Elizabeth Delia Dixon-Carroll

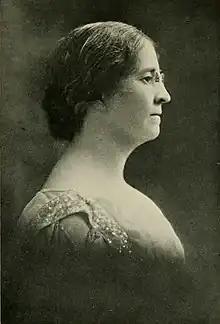
Elizabeth Delia Dixon-Carroll, from the 1904 Yearbook of Meredith College

Elizabeth Delia Dixon-Carroll (February 4, 1872 – May 16, 1934) was an American physician, professor, and activist. When she started her practice, she was the only female physician working in Raleigh, North Carolina; she served as the first physician of Meredith College, where she also taught. Dixon-Carroll was active in the women's suffrage movement and campaigned for numerous Democratic candidates.